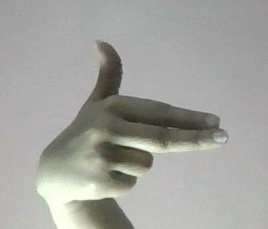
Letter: ghain